Furkan Aydogdu

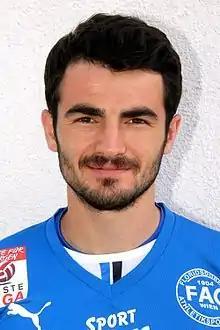
Aydogdu for Floridsdorfer AC in 2014

Furkan Aydogdu (born 6 June 1988) is a Turkish-Austrian footballer who plays as an attacking midfielder for FC Eintracht Wien.